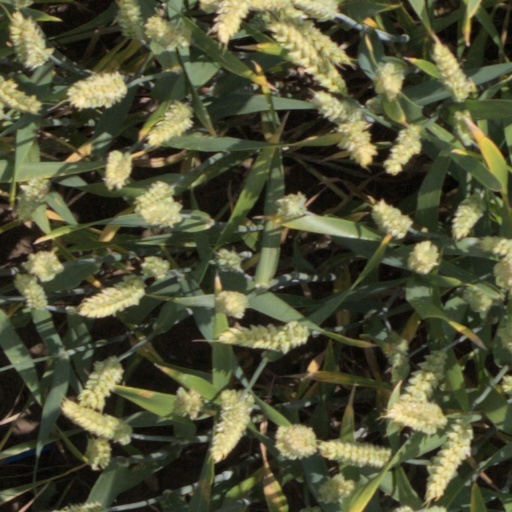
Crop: wheat